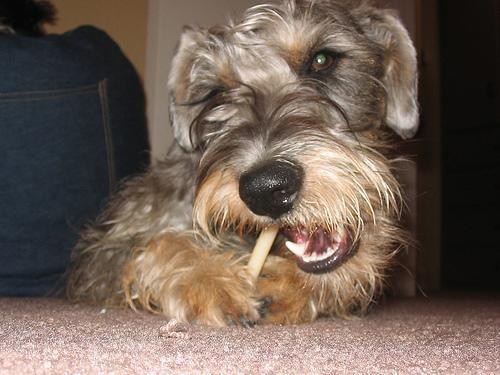
standard_schnauzer